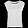
Label: Shirt